Ersatz Yorck-class battlecruiser

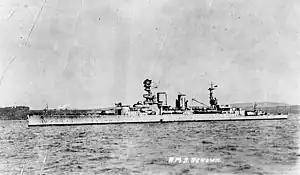
, which spurred the re-design of the three s

In a meeting on 12 August, Hebbinghaus stated that he wanted to build ships that were similar to traditional battleship designs, preferring survivability to offensive power; he argued that the s should be cancelled in favor of this new type, since they had been designed before the navy had any war experience on which to base them. Capelle stated that the last three s—, , and —and if work had not proceeded too far along, should be reordered as a completely new design, GK6, which he submitted. This design called for a ship armed with eight 38 cm guns on a displacement of with a top speed of . Scheer objected to the decrease in speed, and for the time being, Hebbinghaus's and Capelle's proposals came to nothing. Another meeting on 24 August concluded that all seven ships of the class would be built as designed, the General Navy Department noting that they would "still undoubtedly represent a very valuable addition to the fleet in 1919."